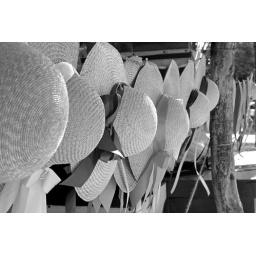
Lady's hats for sale at the outdoor market in Market Square at Colonial Williamsburg, Virginia.